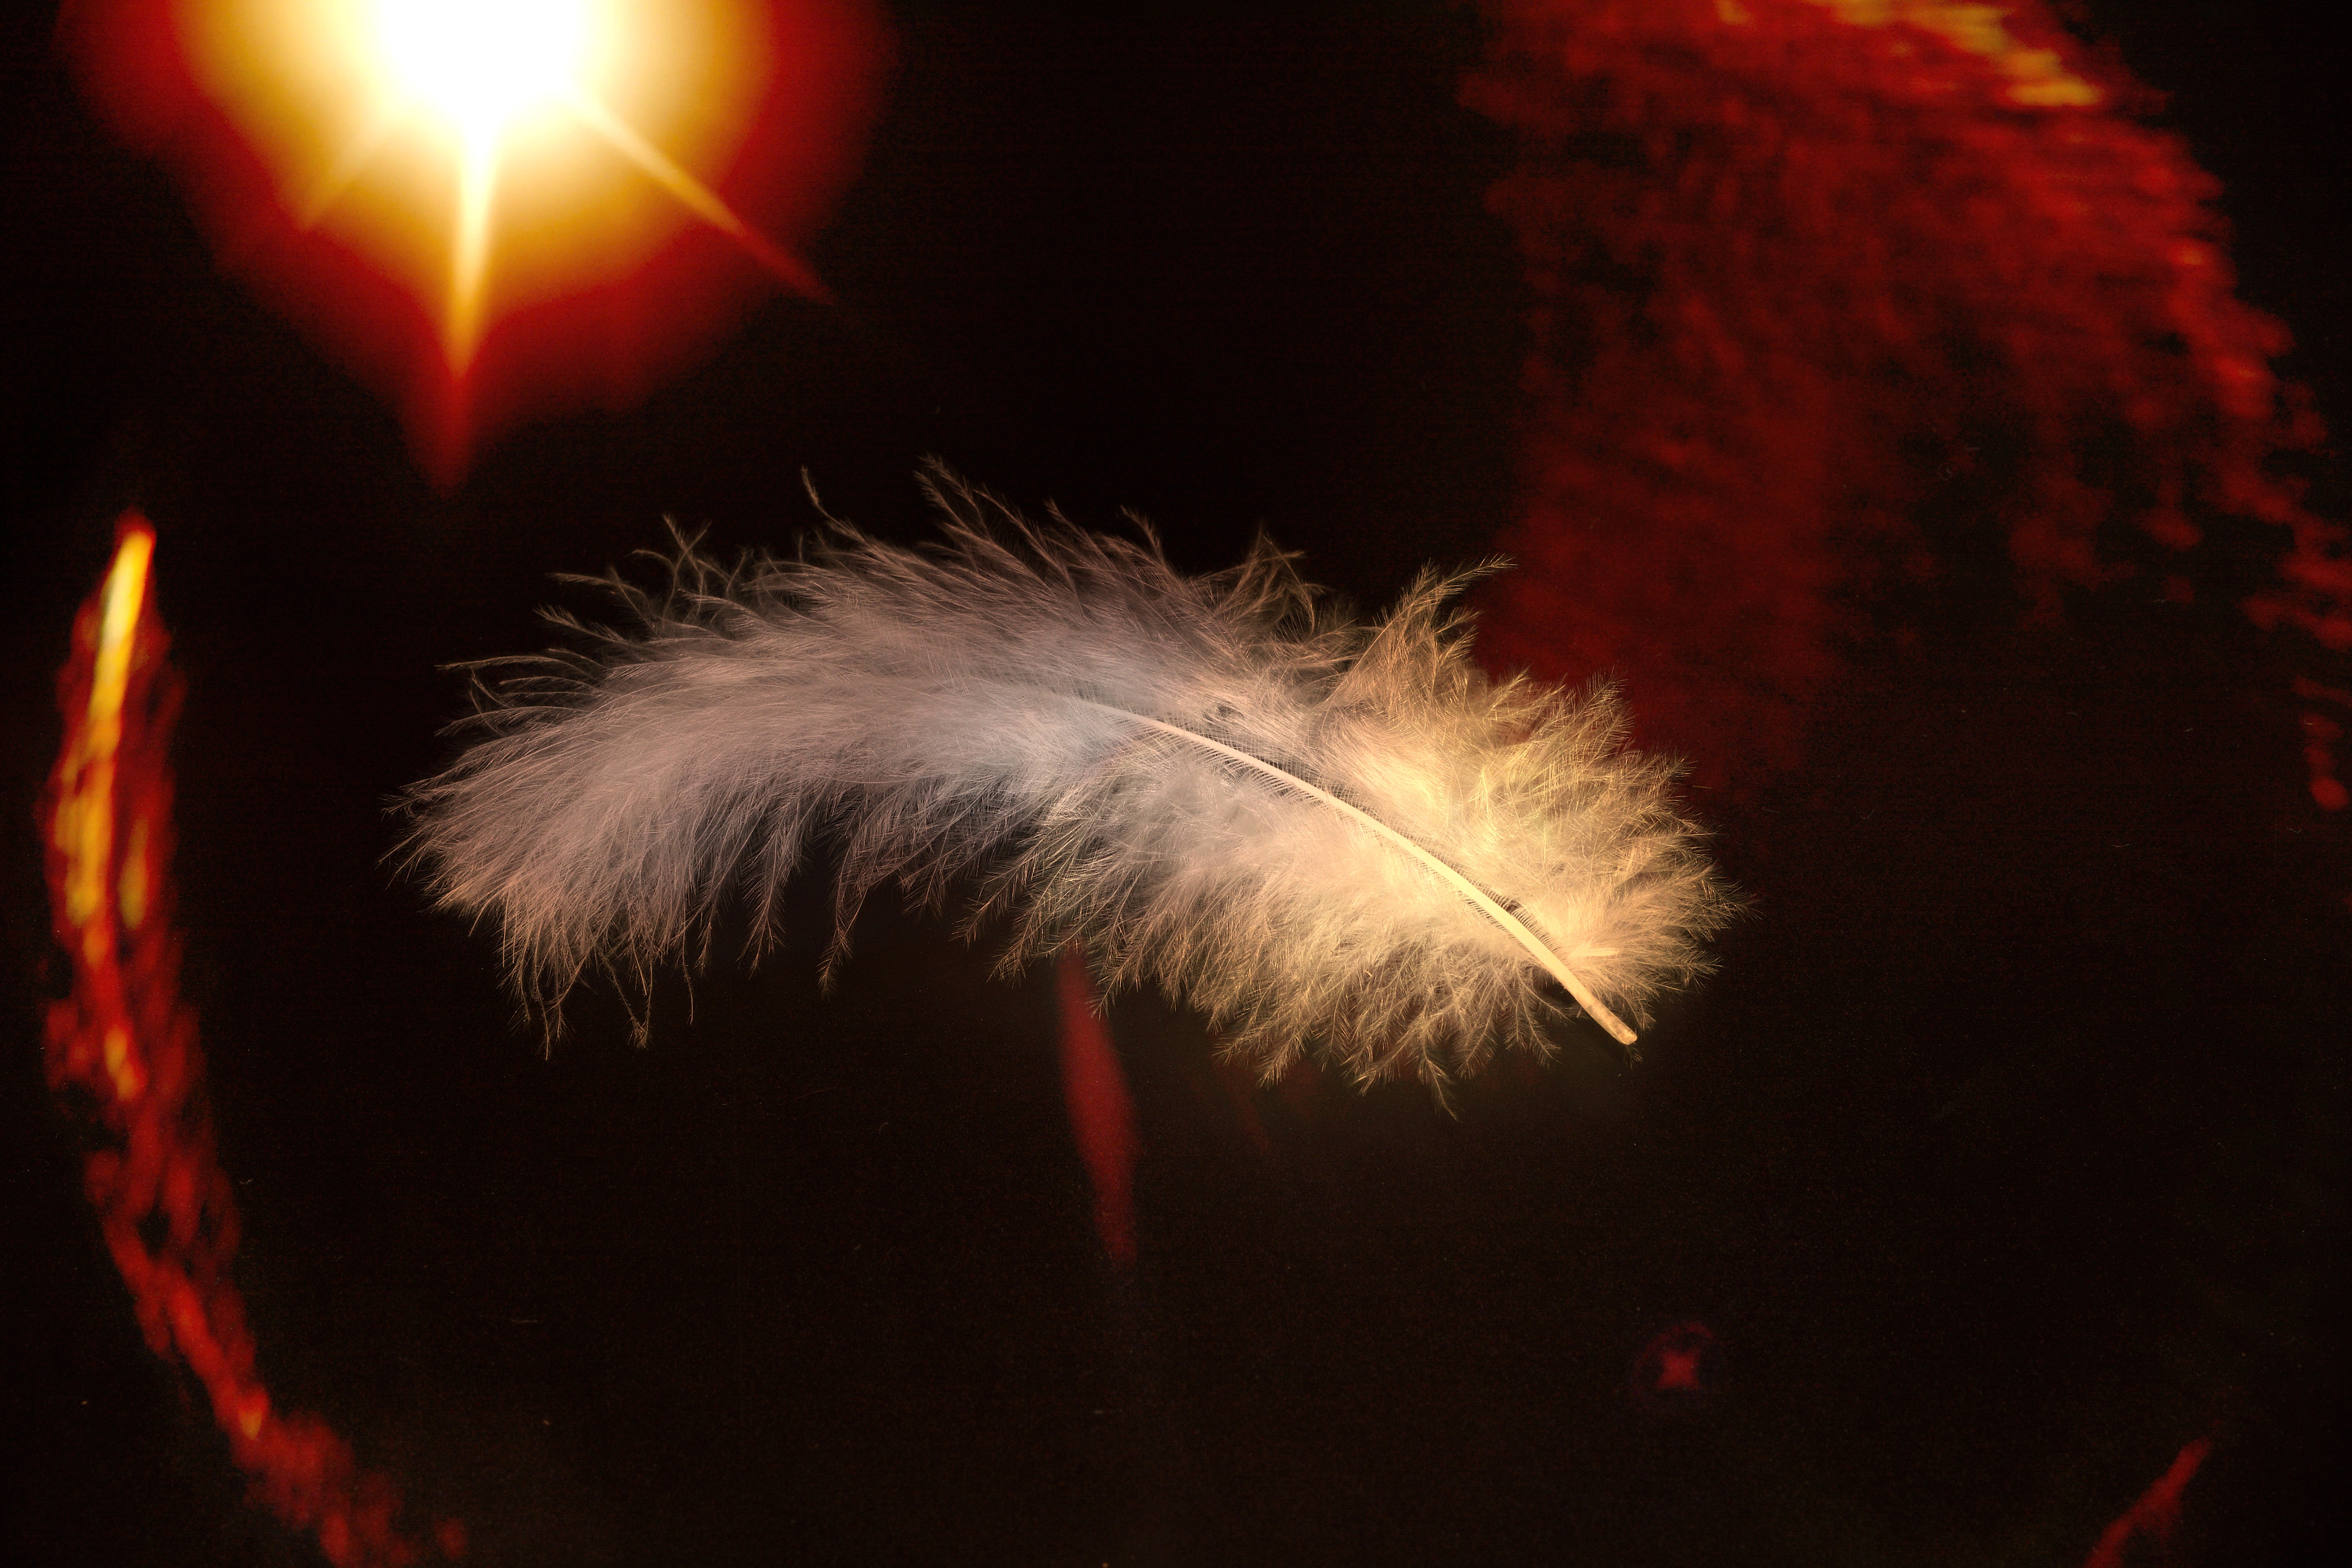
light, recreation, sparkler, spring, space, float, fireworks, event, slightly, bird feather, outdoor recreation, animal springs, schwerlos